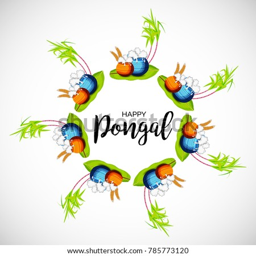
vector illustration of a background for happy pongal religious traditional festival .